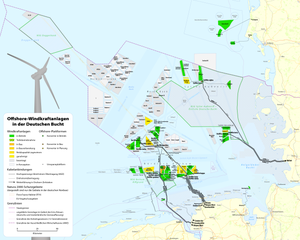
Le parc éolien de Borkum West II est un parc éolien en construction situé à environ 45 km au nord de l'île de Borkum en mer du Nord, dans la zone économique exclusive de l'Allemagne. Son coût global devrait atteindre environ 1 milliard d'euros. Le parc comprend 80 éoliennes de type AREVA Wind M5000, pour une capacité de production totale de 400 MW. La moitié de cette installation, soit 40 éoliennes, devrait être mise en fonctionnement fin 2014 et fournir de l'électricité à 200.000 foyers.
Les parcs éoliens de Gode 1, 2, 3 et 4 sont des projets de parcs éoliens en mer situés au nord-est de Norderney dans la partie allemande de la mer du Nord. Les projets sont développés par Ørsted.
Le Parc éolien de Horns Rev est un ensemble de parc éoliens extraterritoriaux sur les hauts-fonds de Horns Rev, situés à 14 km de la côte ouest du Danemark, dans les Blåvandshuk, au large du port d'Esbjerg. Il est constitué de deux parcs éoliens, Horns Rev 1 et Horns Rev 2.
Le parc éolien de Nordsee-Ost est un parc éolien en construction situé en mer du Nord, dans la zone économique exclusive de l'Allemagne.
BorWin Alpha est la première station de transmission de courant continu à haute puissance au monde. Installée sur une plate-forme, elle est utilisée pour la conversion de la puissance développée dans le parc éolien BARD 1, en Mer du Nord au large des côtes allemandes.
Le tableau ci après présente la liste des principaux parcs éoliens offshore en Allemagne.
Ceci est la liste des fermes éoliennes en mer qui sont actuellement opérationnelles, évaluées par la puissance nominale. La liste comporte également les dix plus grandes fermes éoliennes en mer qui sont actuellement en cours de construction, les dix plus gros projets, et les fermes éoliennes en mer avec une notoriété autres que la taille.
Le parc offshore Alpha Ventus est un parc éolien expérimental allemand décidé en 1999, comprenant douze éoliennes de 5 mégawatts, dont la dernière a été mise en place en novembre 2009. Il est situé en mer du Nord, à 43 à 45 km au nord de l'île de Borkum.
BorWin1 est une liaison haute tension à courant continu reliant la plateforme BorWin Alpha en Mer du Nord au réseau électrique allemand. Cette dernière plateforme collecte l'électricité de différents parcs maritimes éoliens. La liaison utilise la technologie à source de tension, dite VSC. Ses convertisseurs utilisent donc des IGBT. Elle utilise des câbles électriques en polyéthylène réticulé, dite XLPE, sur toute sa longueur qui est d'environ 200 km, soit 125 km sous-marin et 75 km souterrain. Sa puissance maximale est de 400 MW et sa tension de 150 kV. Le poste de Diele, situé près de Weener, relie la liaison au reste du réseau allemand. Elle a été construite par ABB et mise en service en 2009. Elle est exploitée par TenneT.
Le parc éolien de BARD Offshore 1 est un parc éolien situé en mer du Nord, dans la zone économique exclusive de l'Allemagne. Sa construction s'est achevé en août 2013 mais, en raison d'importants problèmes techniques, le parc éolien est déconnecté du réseau électrique entre mars 2014 et octobre 2015. En 2017, il produit 1488 MWh, ce qui en fait le premier parc éolien offshore d’Allemagne.
Le parc éolien de DanTysk est un parc éolien situé en mer du Nord, dans la zone économique exclusive de l'Allemagne. Le projet aurait coûté 900 millions d'euros. En 2007, le projet a été acquis par Vattenfall qui a revendu 49 % en 2010 à Stadtwerke München.
Butendiek est un projet de ferme éolienne offshore situé en mer du Nord à environ 35 kilomètres au large de la côte ouest de l'île de Sylt, dans le Schleswig-Holstein, en Allemagne.
Le parc éolien de Horns Rev 2 est un parc éolien situé en mer du Nord dans les eaux territoriales danoises. Construit entre 2008 et 2009, le parc, durant un temps en 2009 - 2010, était le plus grand parc éolien offshore, jusqu'à la construction du parc éolien de Thanet sur les côtes anglaises. Son coût de construction s'élèverait à 448 millions d'euros.